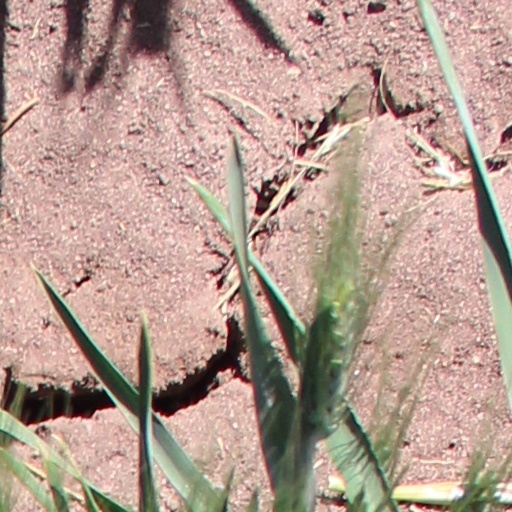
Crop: wheat